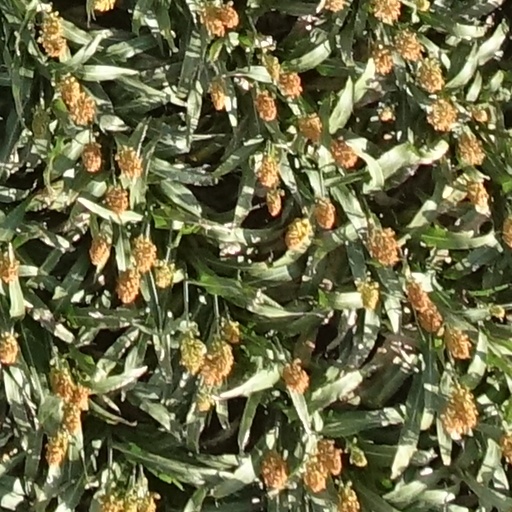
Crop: sorghum